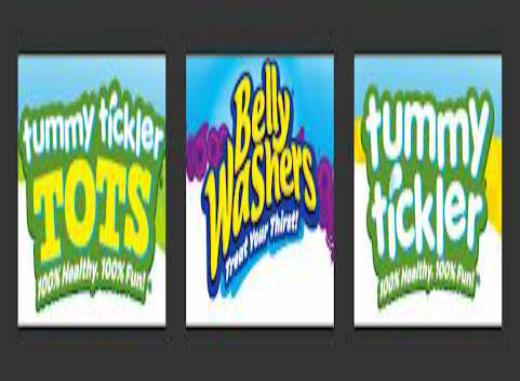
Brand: Bellywashers
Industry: Food